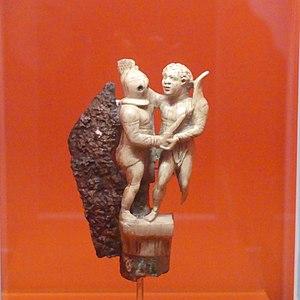
Couteau pliable avec manche en ivoire représentant deux gladiateurs s'affrontant
Le musée romain d'Avenches est un musée archéologique de la cité romaine d'Aventicum, situé dans la tour de garde de l'amphithéâtre d'Avenches.